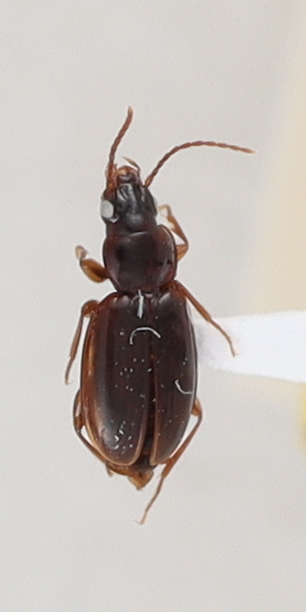
Scientific name: Trechus obtusus
Plot: 14
Trap: E
Collected: 20200929